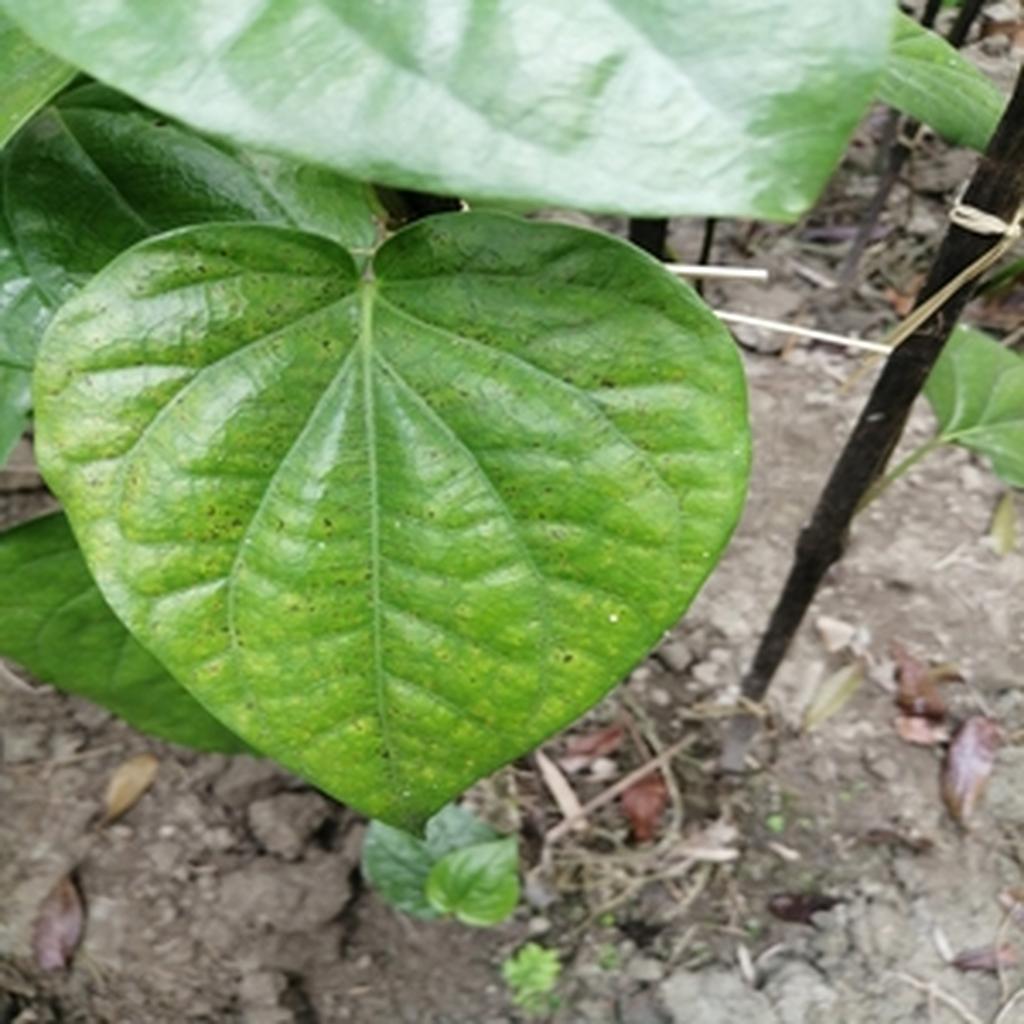
Label: Leaf_Spot